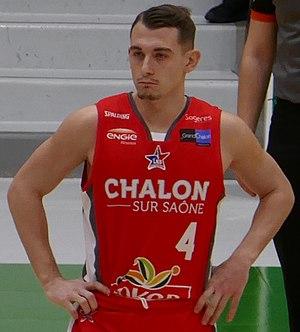
Arthur Rozenfeld
La saison 2017-2018 de l'Élan sportif chalonnais est la vingt deuxième de l'Élan chalon en Pro A.
Arthur Rozenfeld, né le 8 février 1995 à Bron, est un joueur professionnel français de basket-ball. Mesurant 1,81 m, il évolue au poste de meneur.